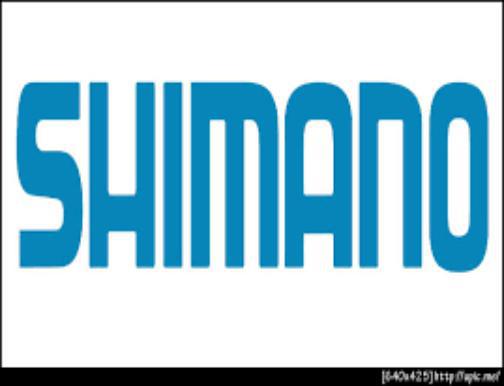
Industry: Others